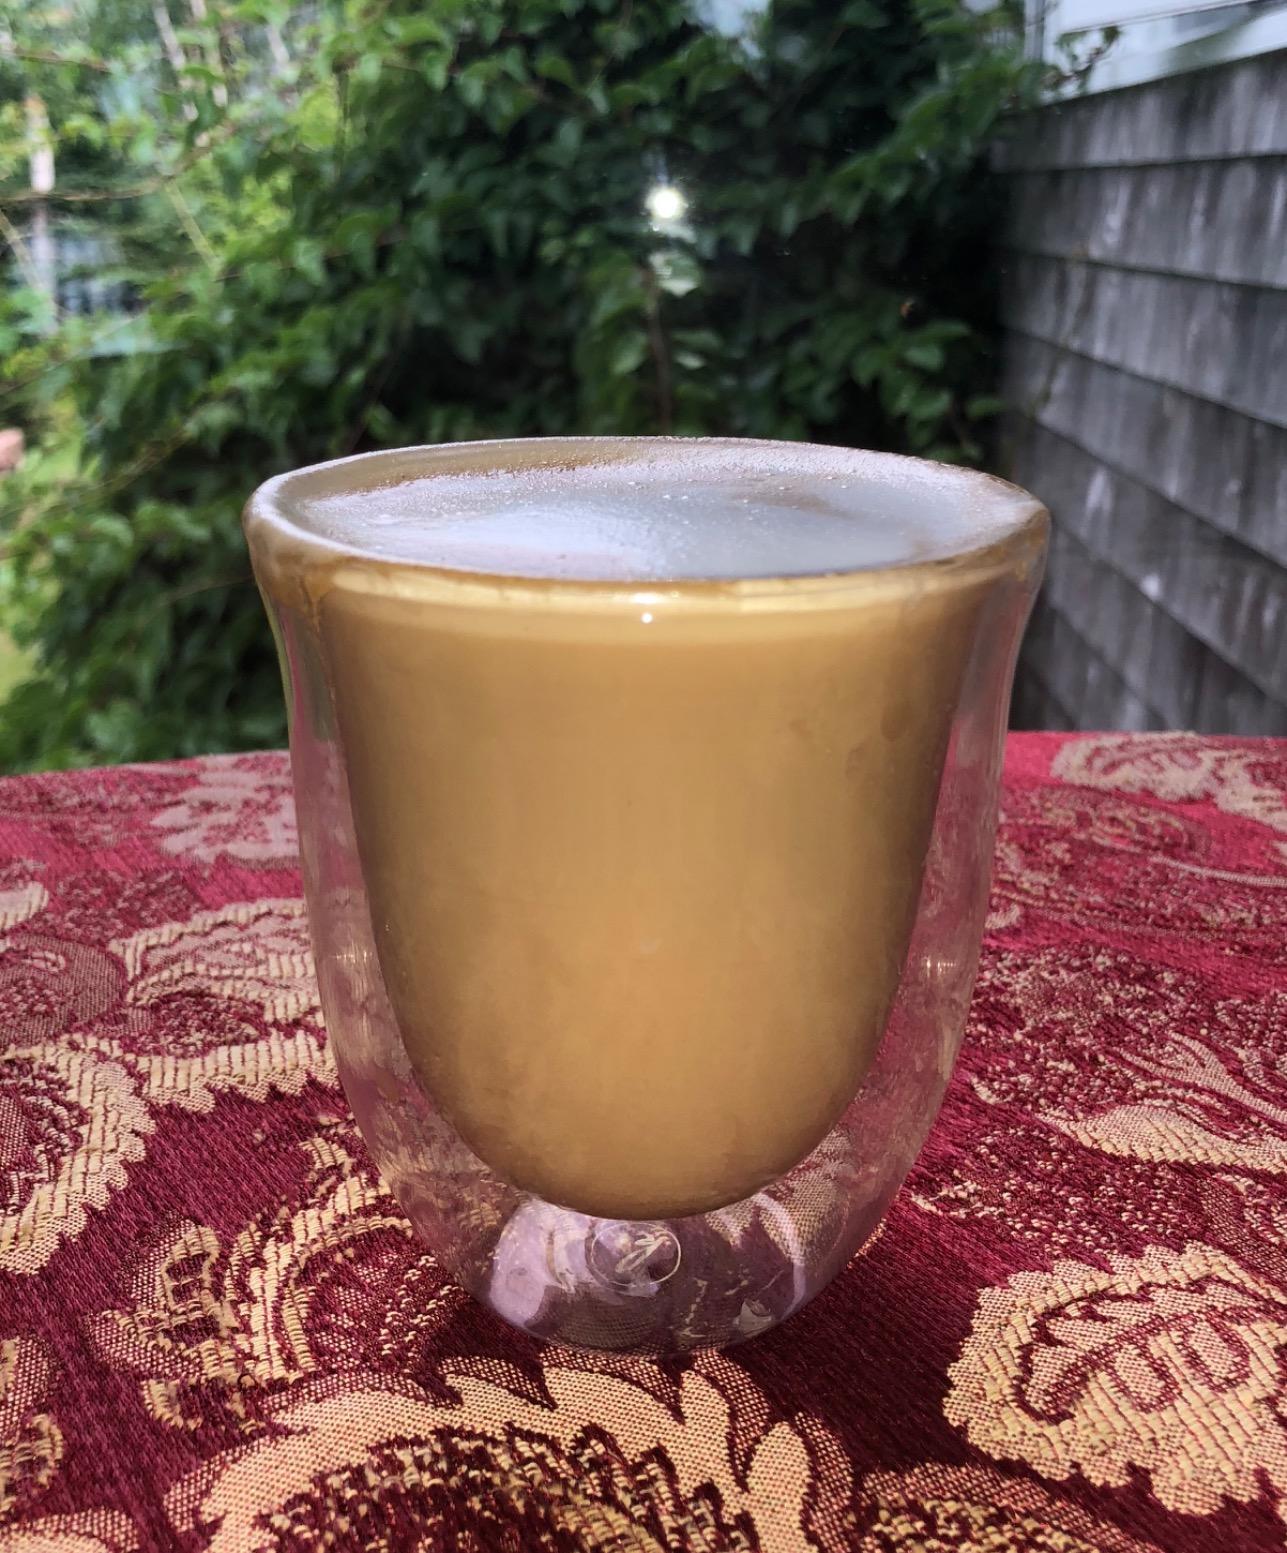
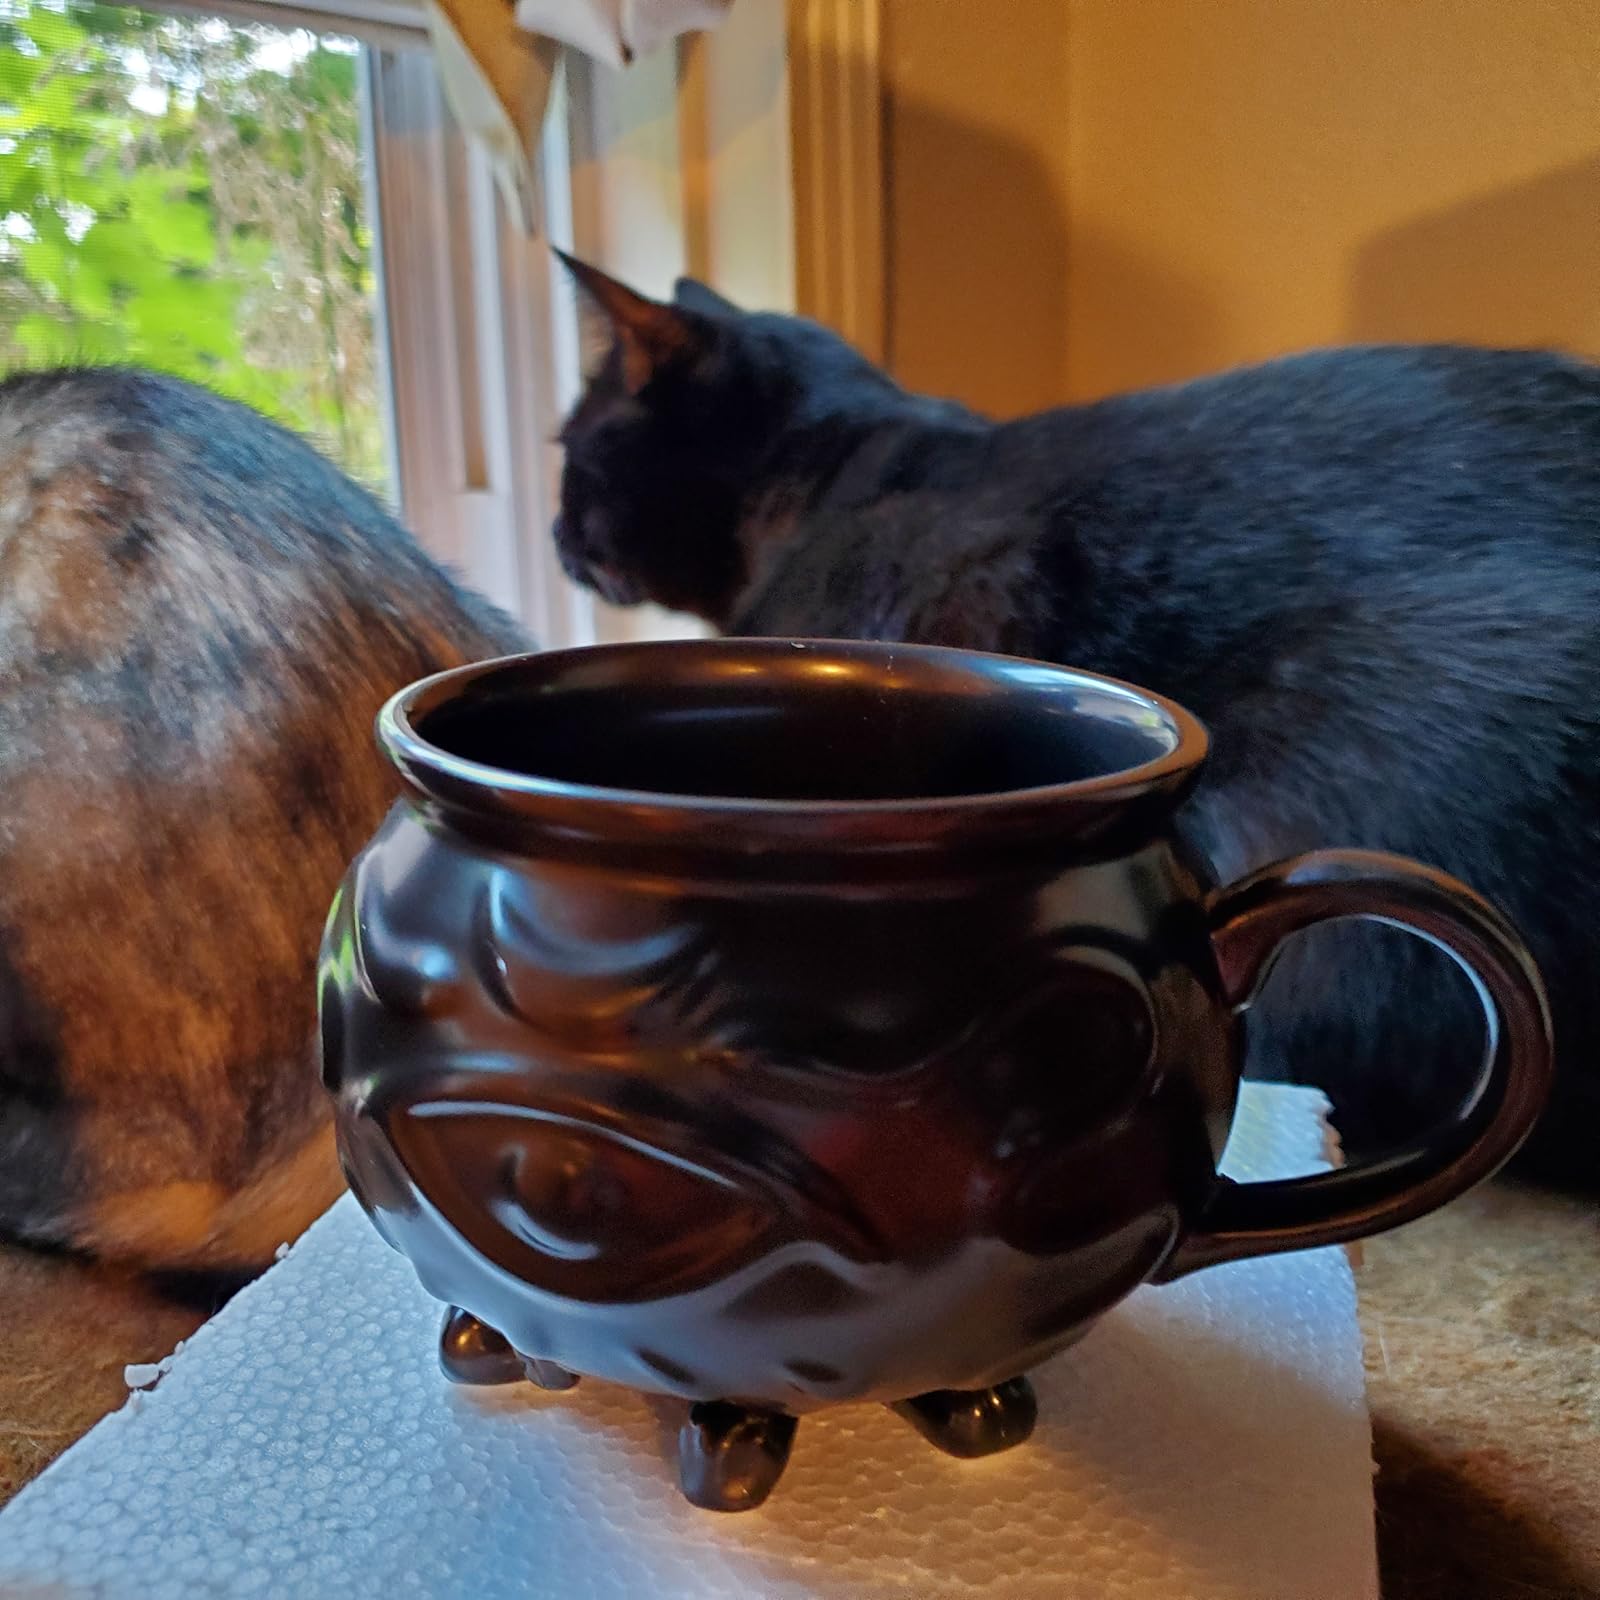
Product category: items_mug
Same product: no